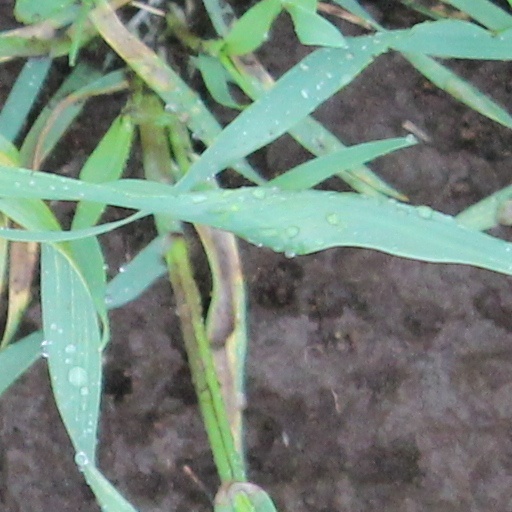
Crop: wheat